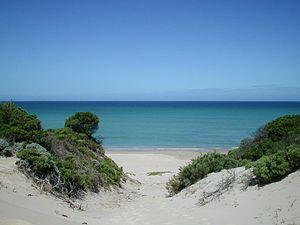
Jeffreys Bay est une ville d'Afrique du Sud située dans la province du Cap-Oriental, à environ une heure de route au sud-ouest de Port Elizabeth.